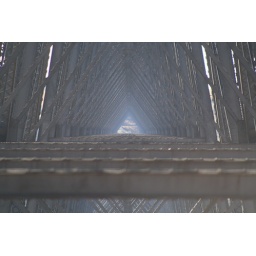
Taken underneath the train bridge in Lethbridge, AB.